Middleton Stoney

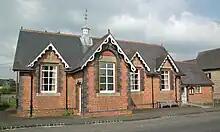
The former parish school, now the village hall

The village has a pub that used to be called the Eagle and Child. It is now the Jersey Arms, a hotel owned by Shepherd Cox Hotels and operated as a Best Western SureStay Hotel.